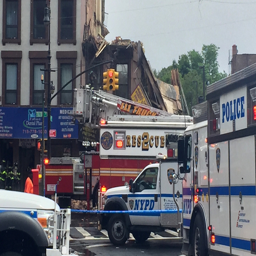
the roof caved in tuesday afternoon .